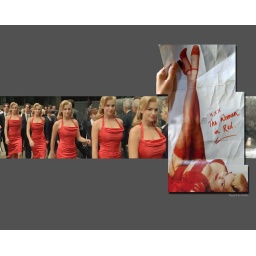
This is a world exclusive. You wont find this image of the woman in the red dress anywhere else.